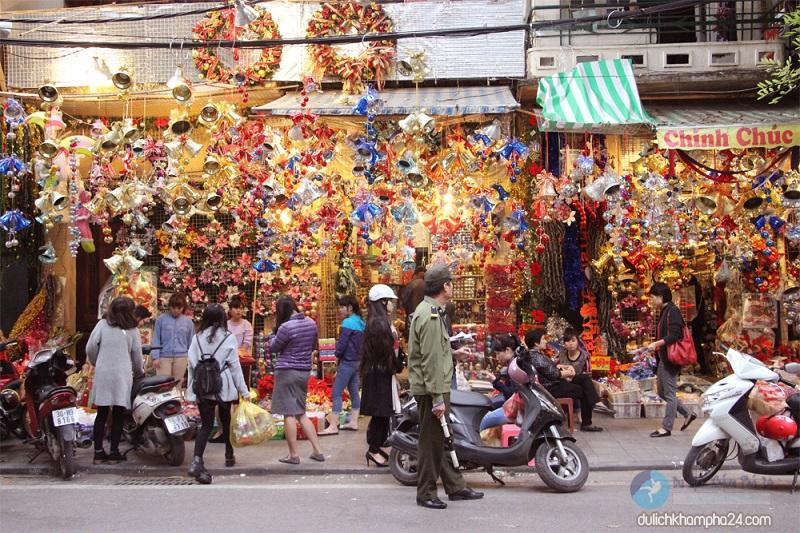
người đàn ông đang cầm gậy thì mặc áo màu xanh lá cây đậm